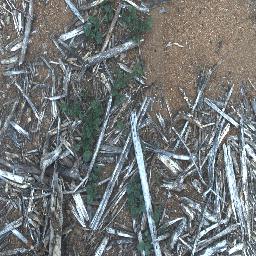
Label: negative